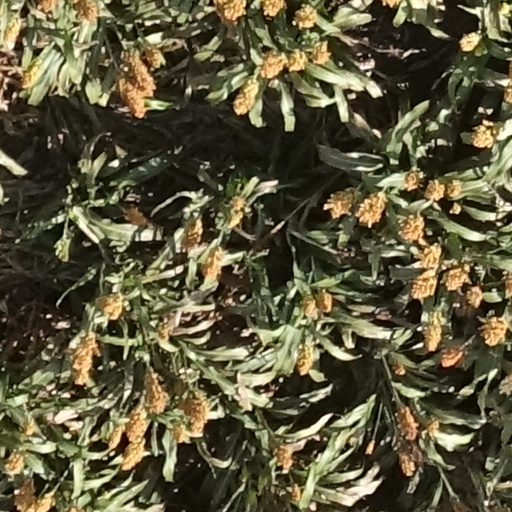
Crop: sorghum